History of Zurich

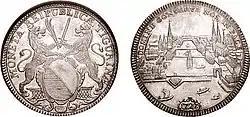
1727 thaler of Zurich, with the city on the reverse.

He lived and preached in Zurich from 1484 until his death in 1531 at the defeat of Zurich in the second war of Kappel.